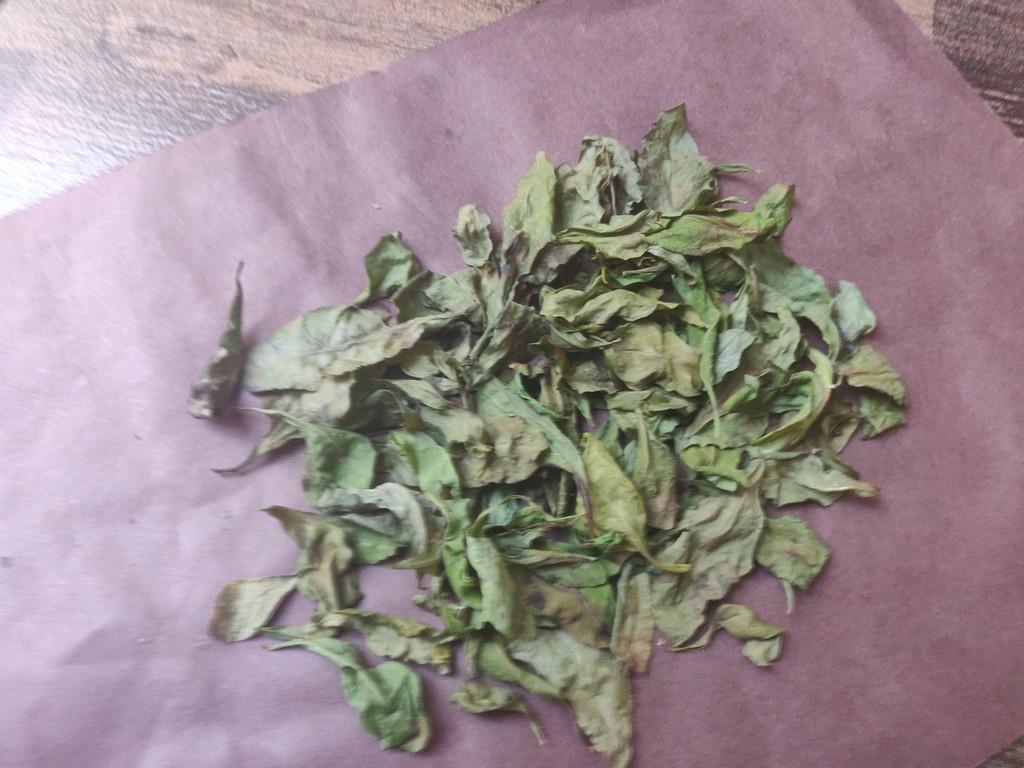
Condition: Dried
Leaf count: multiple
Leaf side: unknown